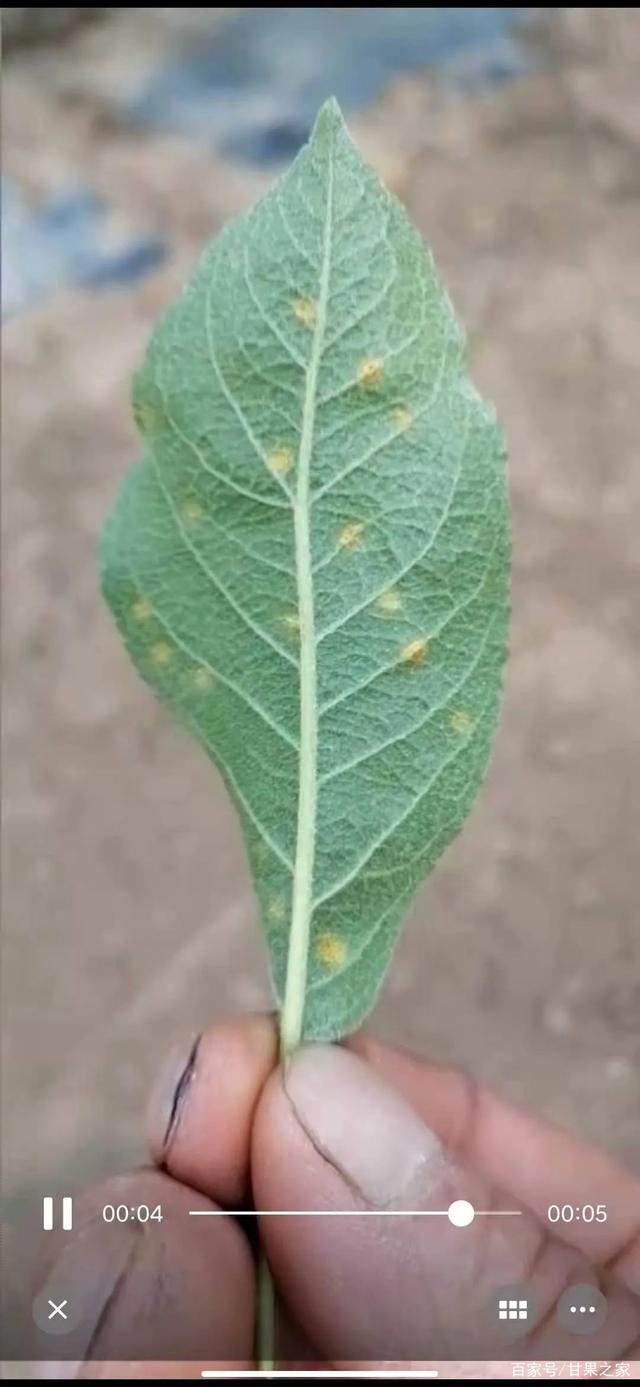
Plant: Apple
Disease: apple rust